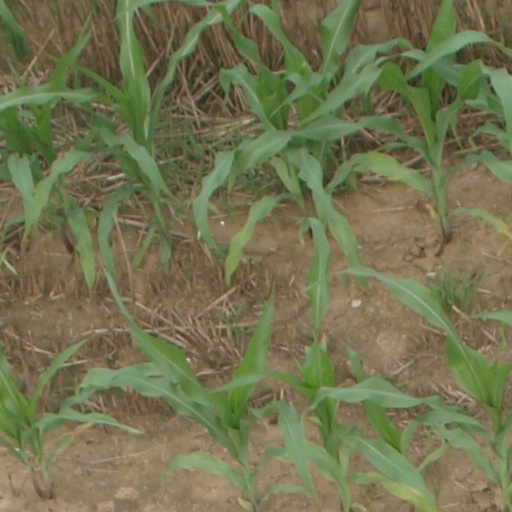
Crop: maize; corn